Henry Van der Weyde

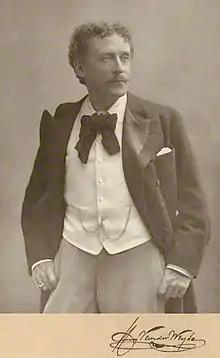
Henry Van der Weyde in November 1891

Henry Van der Weyde (1838–1924) was a Dutch-born English painter and photographer, best known for his photographic portraits of the late 19th century. His is considered a photographic pioneer in the use of electric light in photography. Amongst his portraits are architect William Burges (c.1880), Alexandra, Princess of Wales, A. E. Housman, actresses Mary Anderson (1887) and Dorothy Dene (1880s), Sir Edwin Arnold, bodybuilder Eugen Sandow (1889) and explorer Fridtjof Nansen (1897).